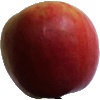
Label: apple_crimson_snow